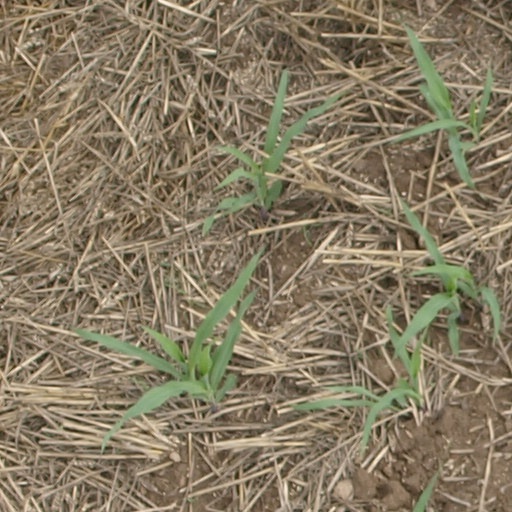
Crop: maize; corn